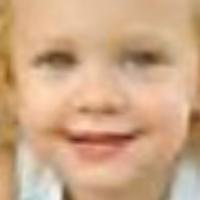
Age group: age 01-10